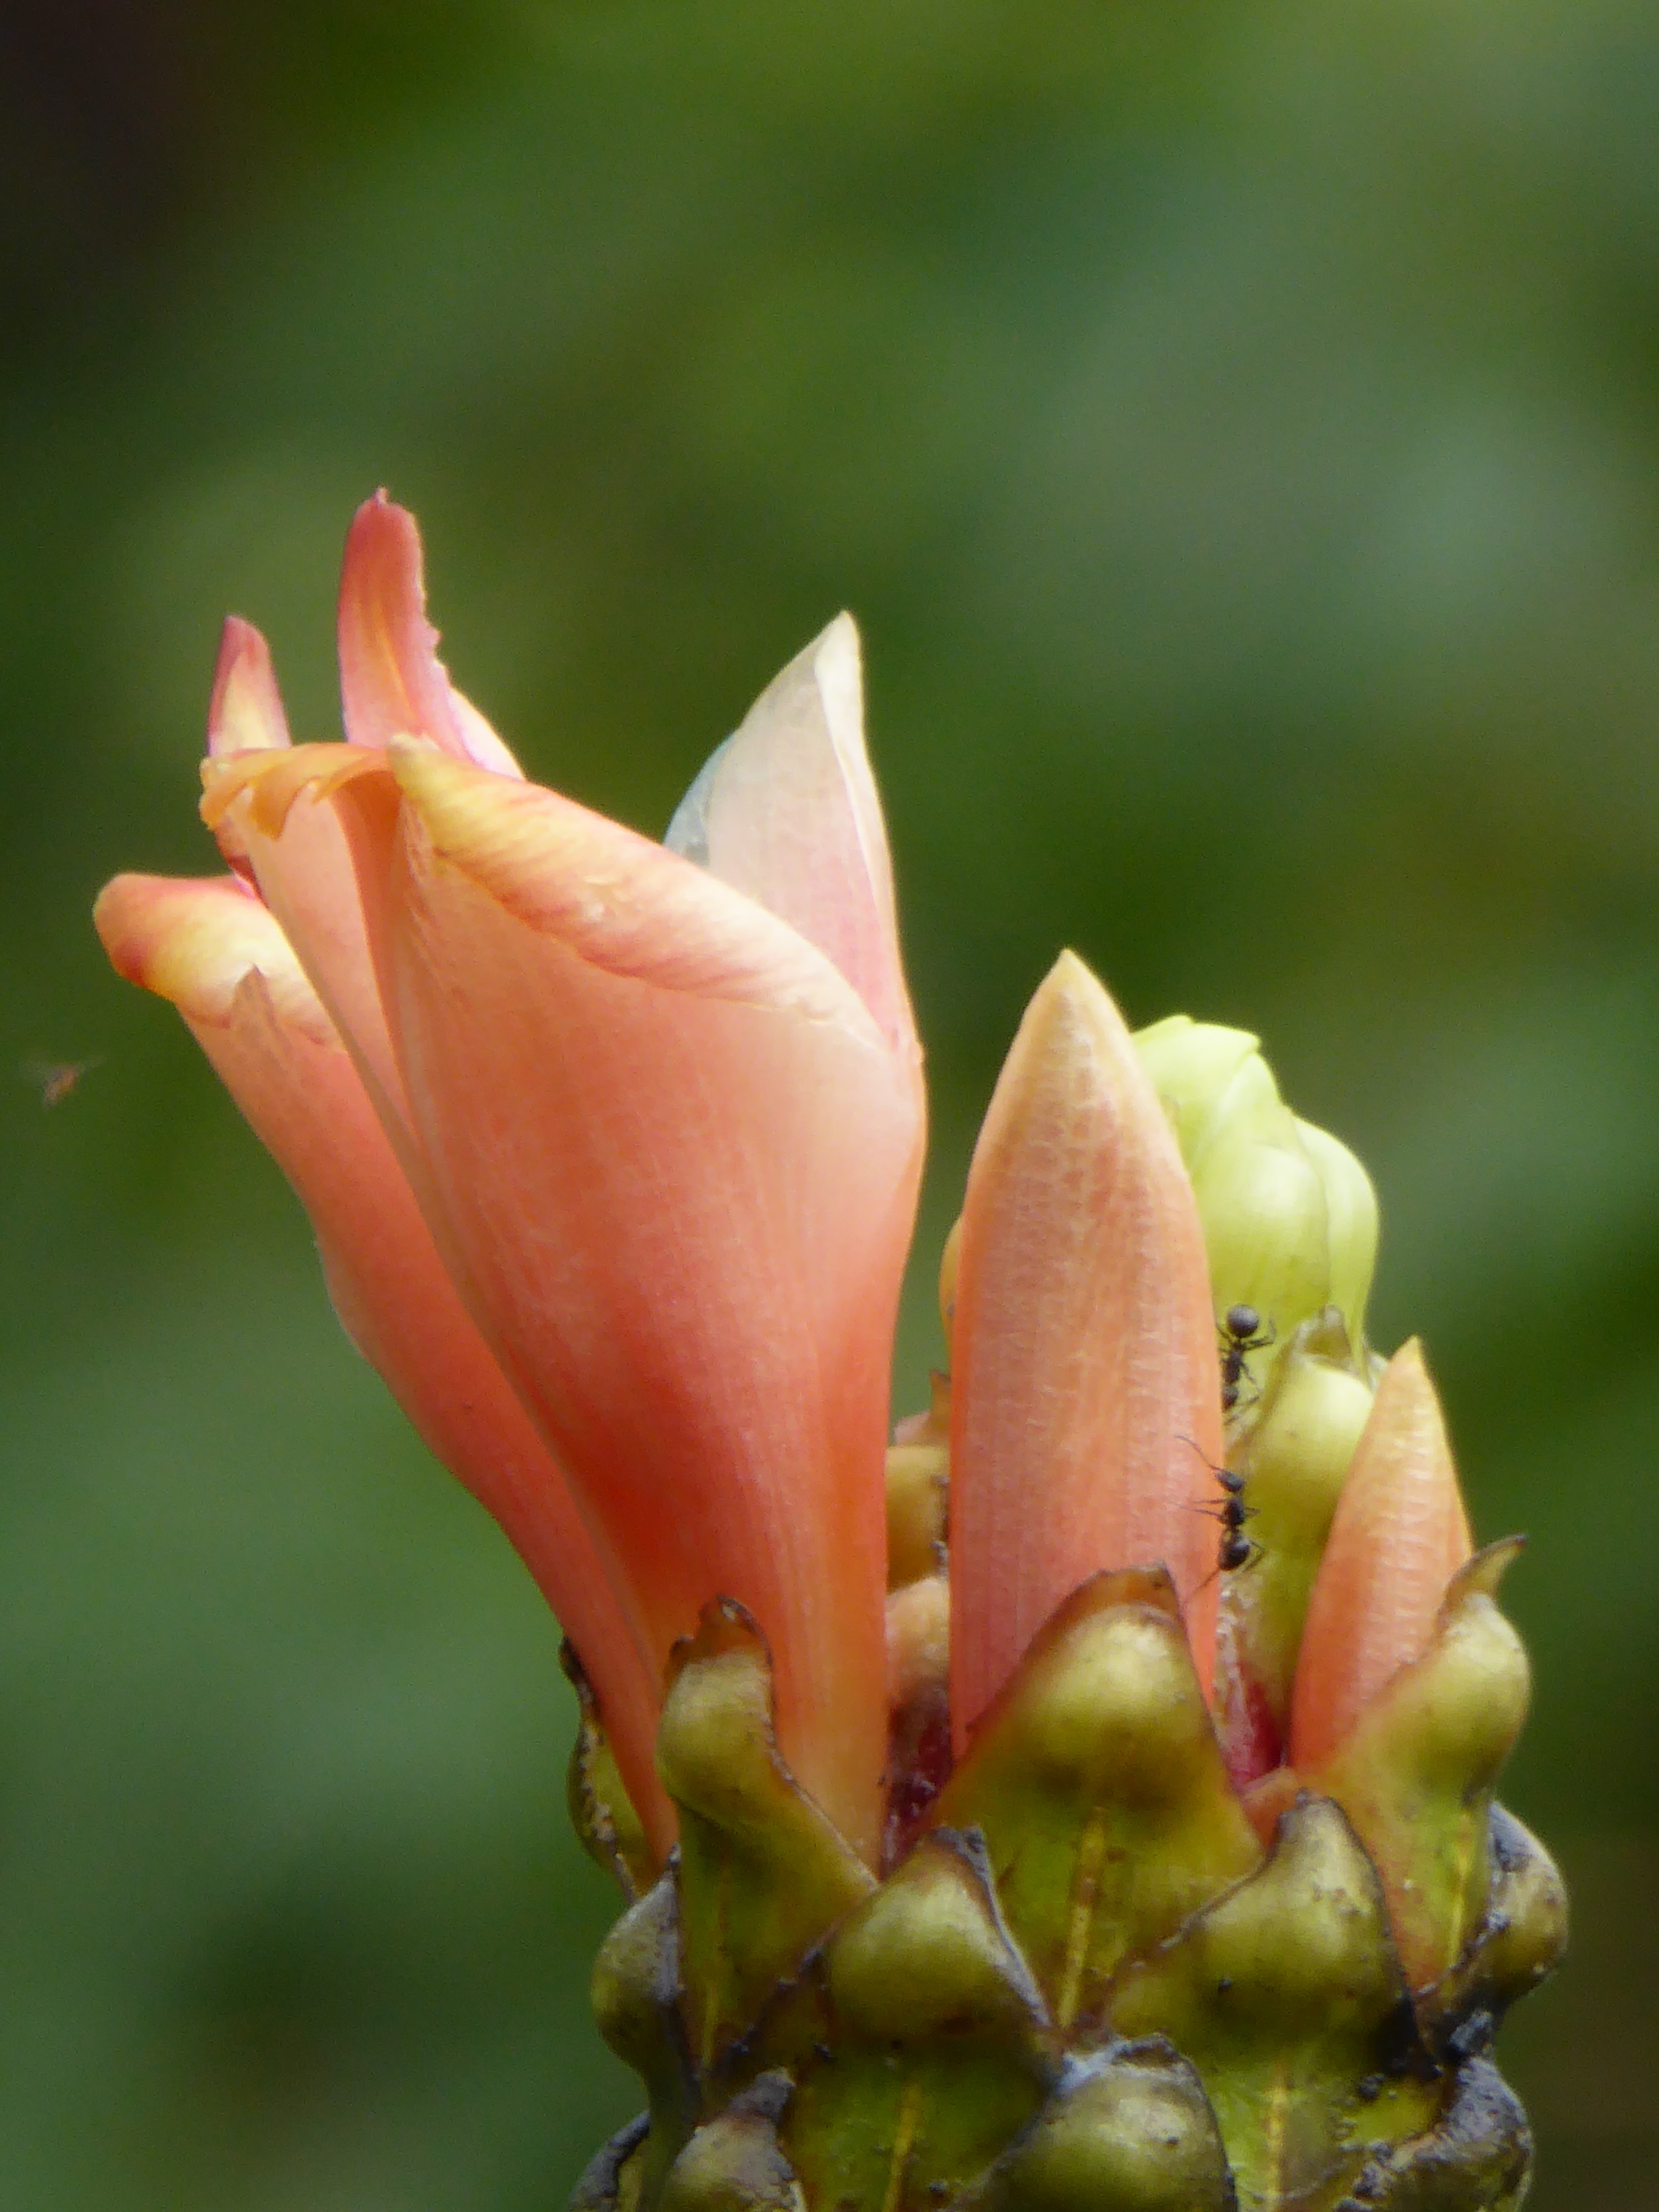
nature, blossom, plant, photography, leaf, flower, petal, botany, yellow, flora, wildflower, close up, lilly, bud, peruvian, macro photography, flowering plant, plant stem, land plant